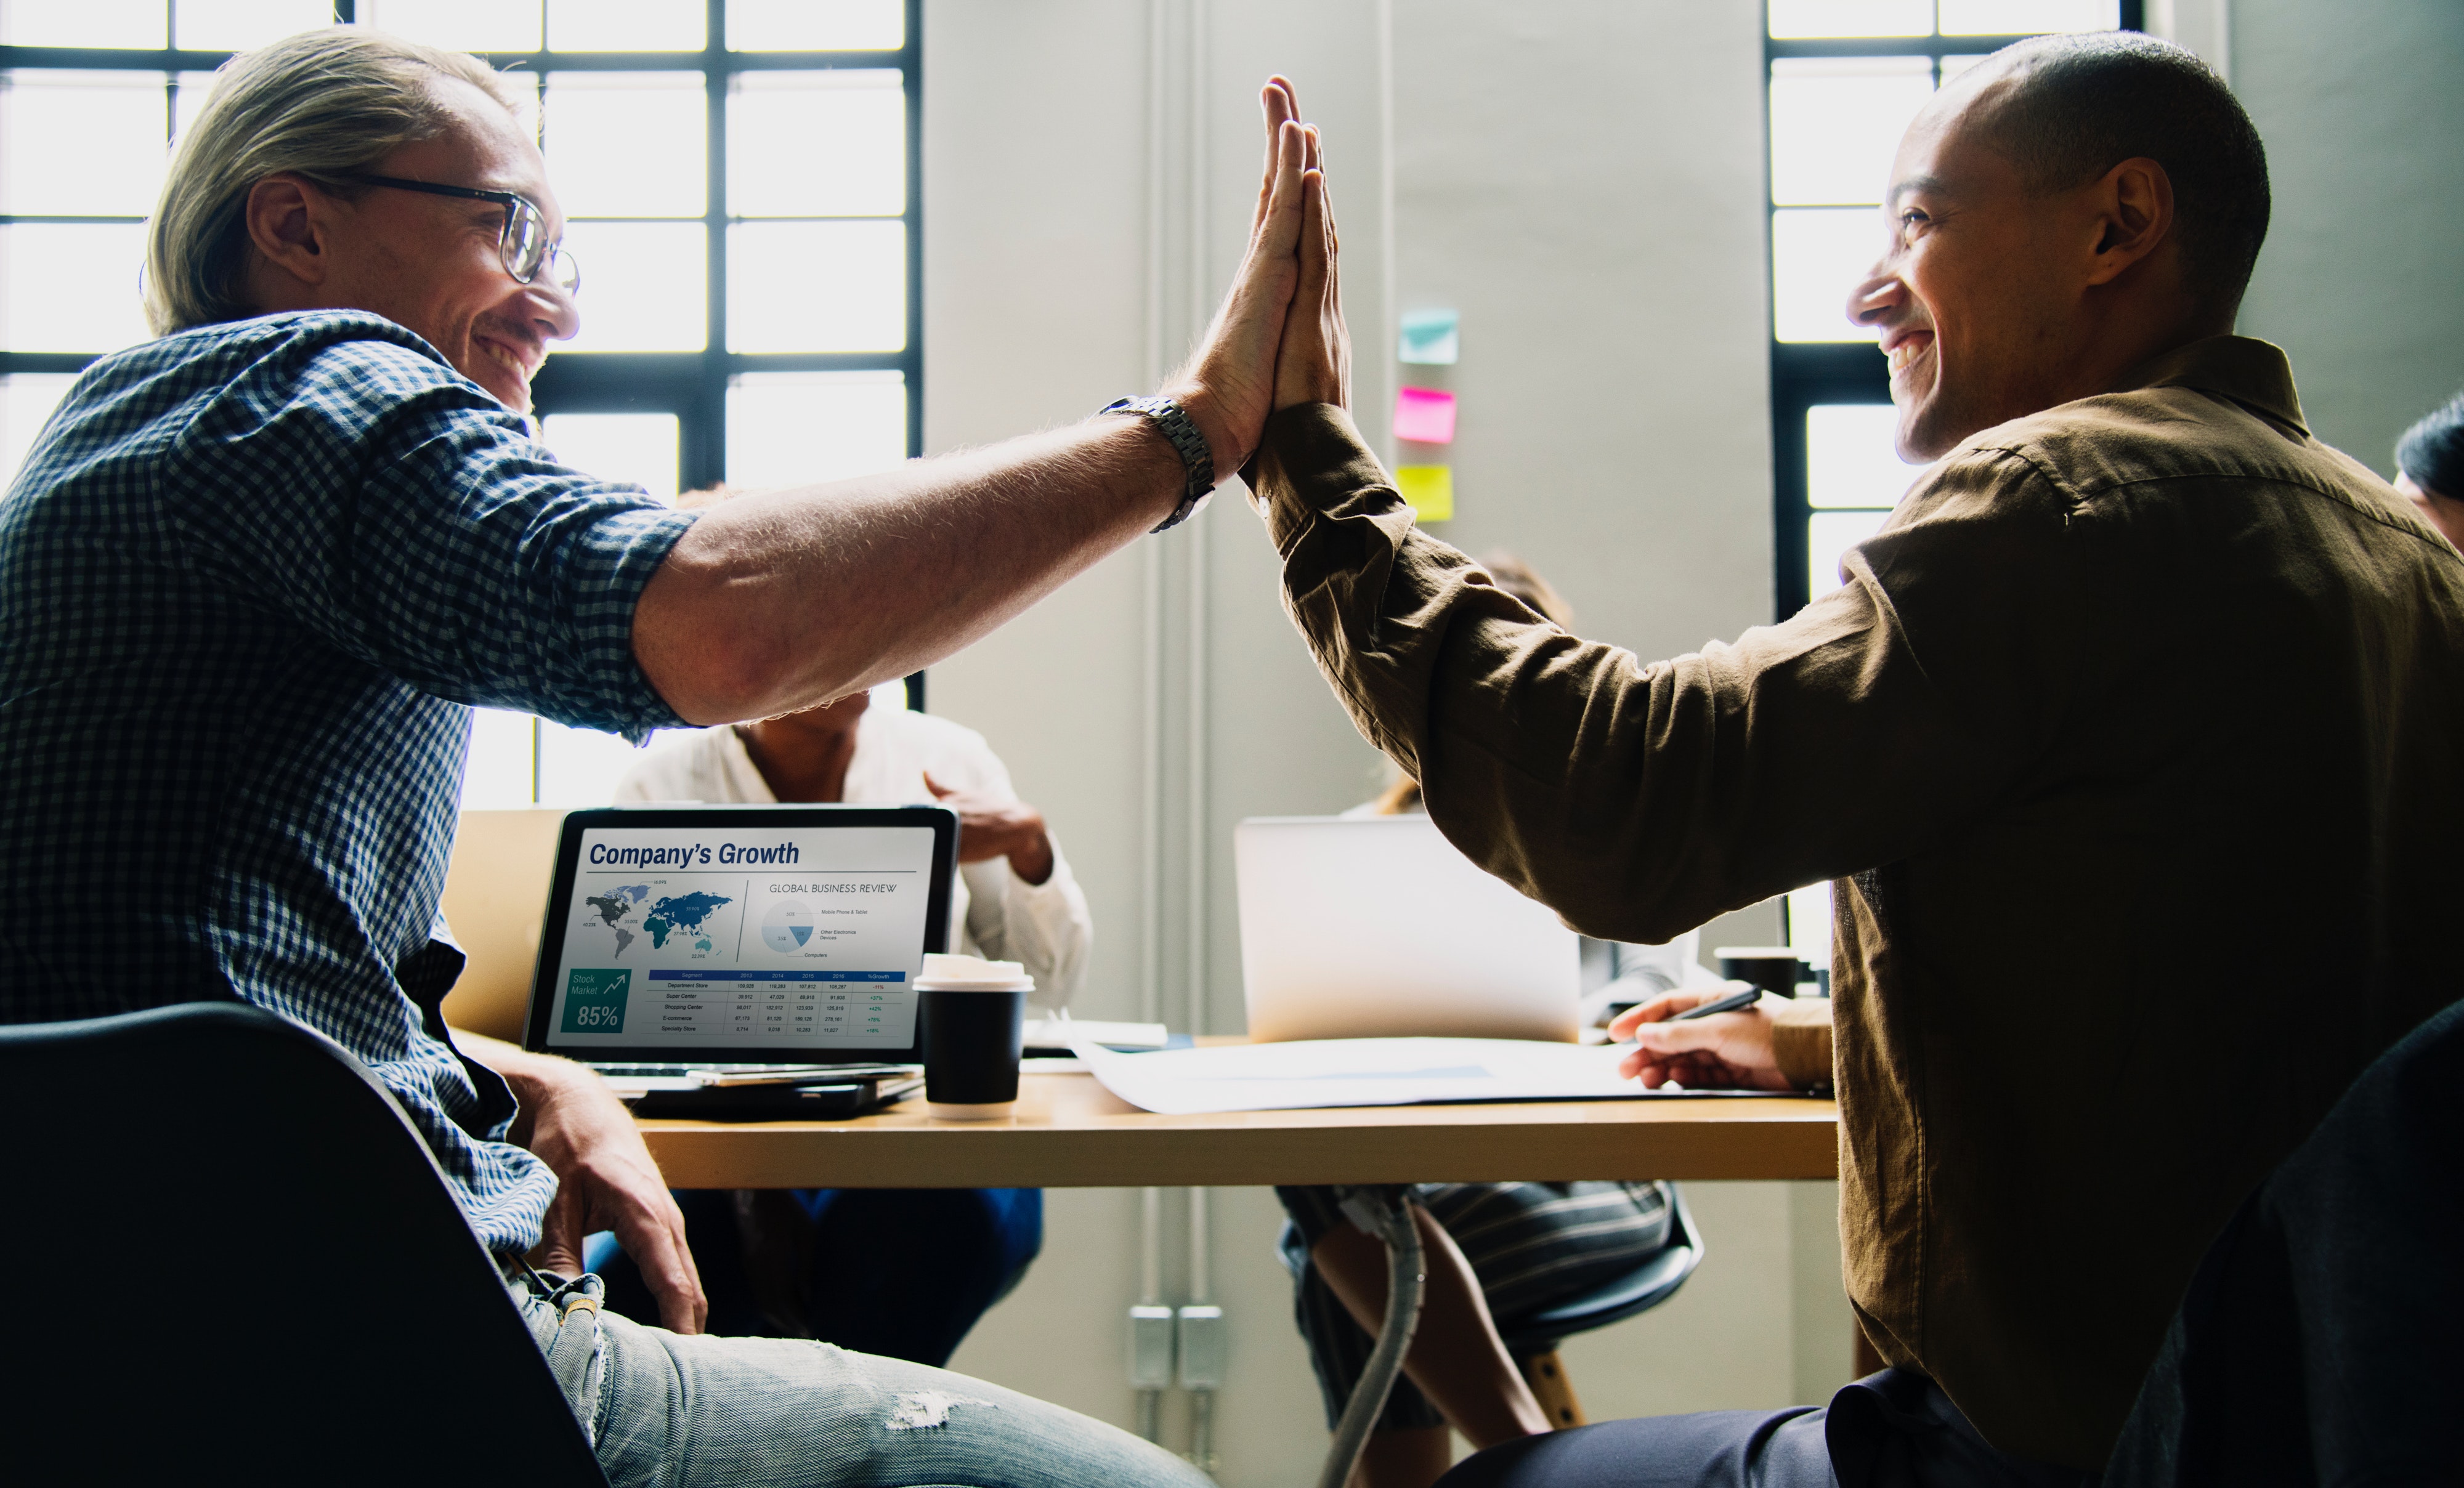
arm, hand, gesture, conversation, design, room, collaboration, training, high five, job